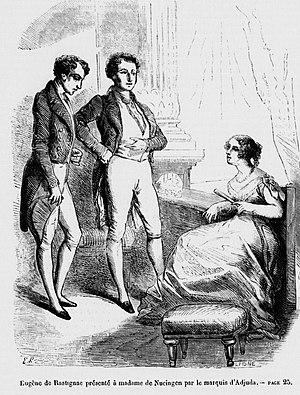
Eugène de Rastignac présenté à madame de Nucingen, roman
Laure Lévèque est une universitaire spécialisée dans les rapports entre littérature et histoire au XIXᵉ siècle, particulièrement à l'époque du romantisme, et dans l'étude des mémoires et des imaginaires.